International Women's Day

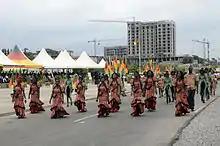
Women on the street celebrating International Women's Day in Cameroon

Despite the COVID-19 pandemic, street marches occurred in London, Paris, Madrid, Brussels, Moscow and other European cities.